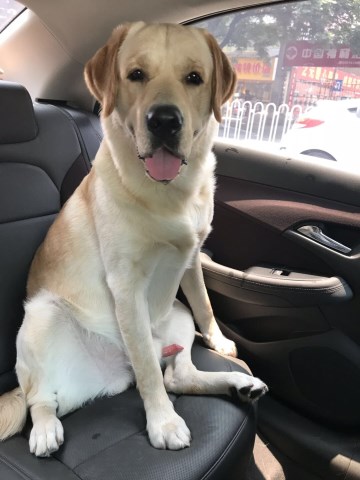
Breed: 3580-n000122-Labrador_retriever